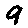
Label: 9